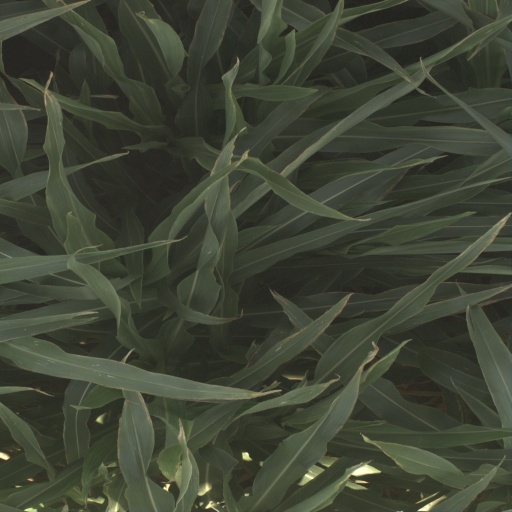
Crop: sorghum